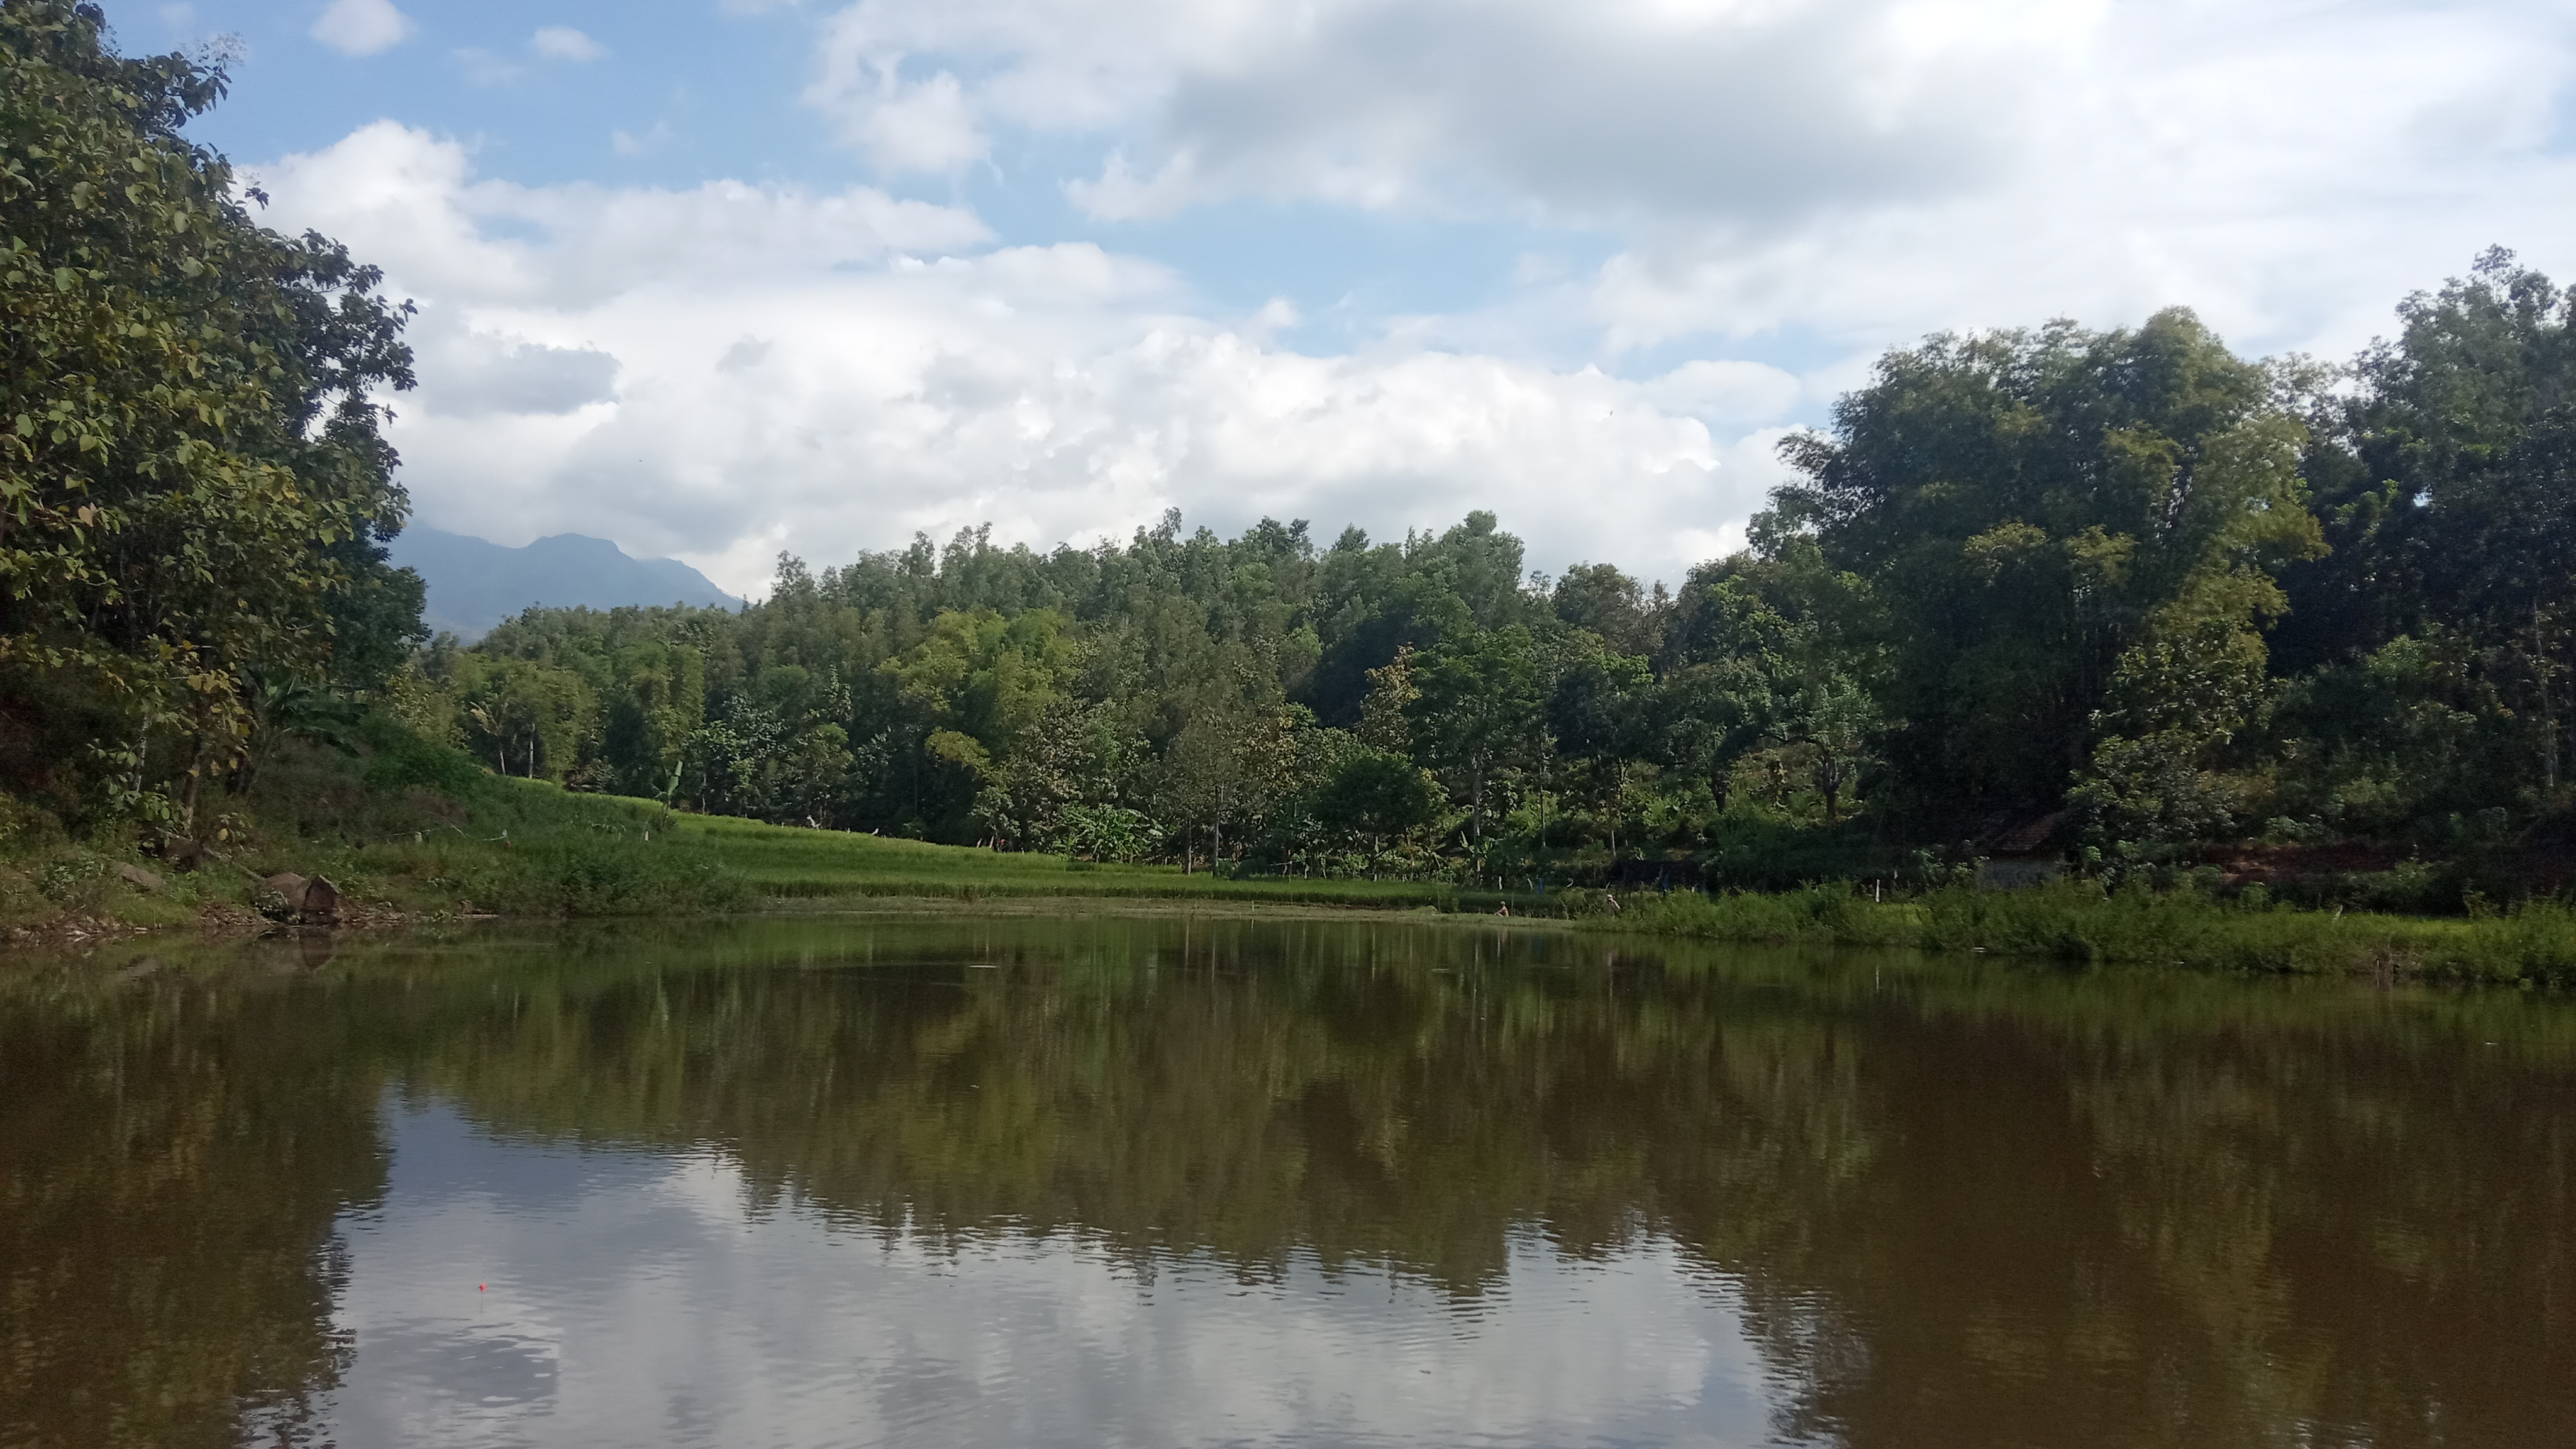
natural, body of water, natural landscape, reflection, nature, water resources, water, river, natural environment, bank, nature reserve, lake, sky, vegetation, wilderness, reservoir, pond, tree, biome, cloud, loch, highland, watercourse, waterway, tarn, floodplain, forest, landscape, lacustrine plain, riparian forest, rural area, hill station, wetland, hill, mountain, jungle, lake district, national park, fish pond